Monte Rosa

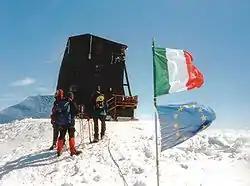
Regina Margherita Hut on Signalkuppe in August 2002.

The Monte Rosa massif is popular for mountaineering, hiking, skiing and snowboarding. It hosts several ski resorts with long pistes. Plateau Rosa, about high above sea level, is a summer ski resort, with snow all year round due to the altitude. The Plateau Rosa is connected via aerial tramway to Cervinia and to Zermatt via the Klein Matterhorn. The western fringes of the massif reach the Zermatt ski domain. Gressoney, Champoluc, Alagna Valsesia and Macugnaga (under the east face, intensely glaciated and high) are the main mountain and ski resorts that surround Monte Rosa along its southern side. Monte Rosa is not technically difficult to climb, but can be quite dangerous due to its great altitude and sudden weather changes, as well as crevasses in its extensive glaciers – one of the major glaciated areas in the Alps. Many alpinists who died climbing Monte Rosa are buried in the Old Church cemetery in Macugnaga.